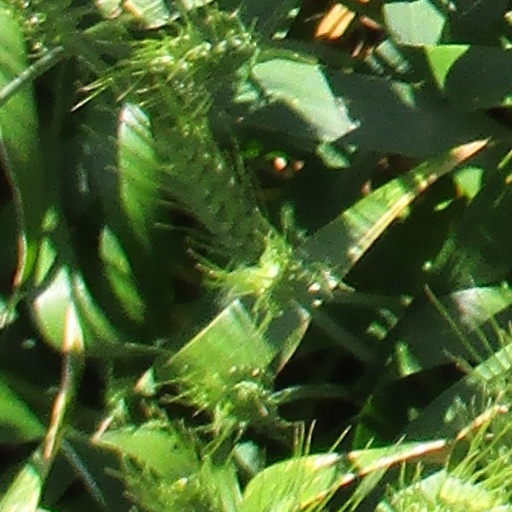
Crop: wheat